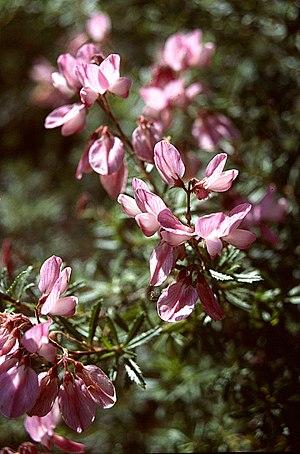
Ononis fruticosa, la Bugrane buissonnante, est une plante ligneuse de la famille des Fabacées.